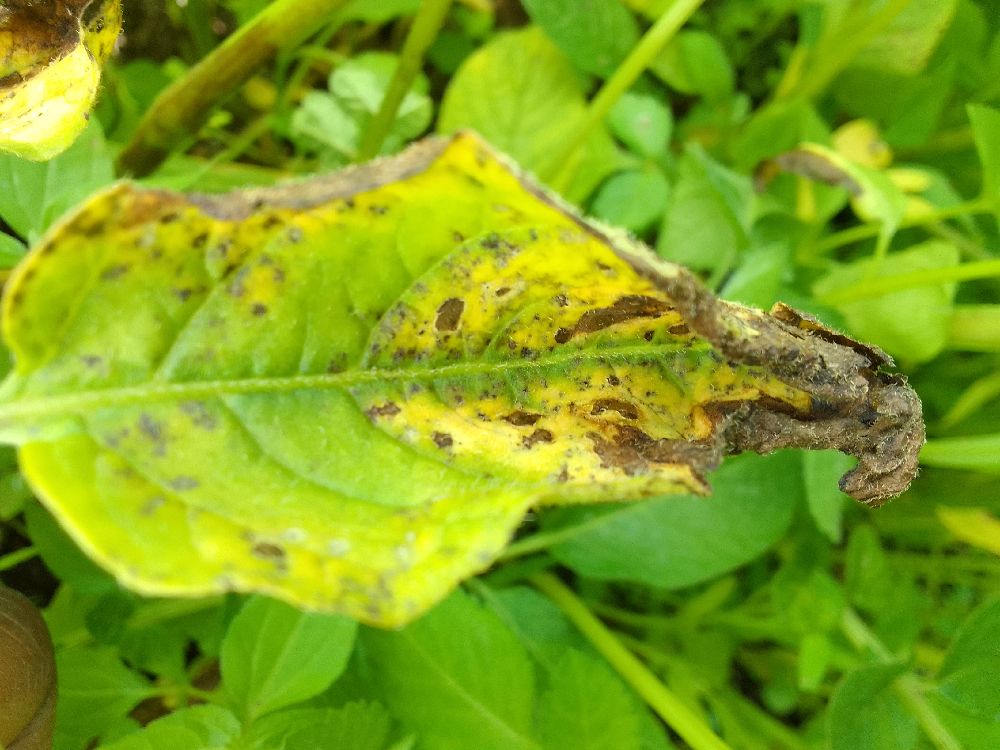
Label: Early blight